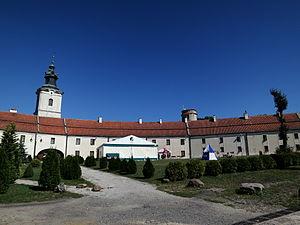
L'abbaye de Sulejów est une abbaye cistercienne en activité, située dans la ville éponyme, au centre de la Pologne.